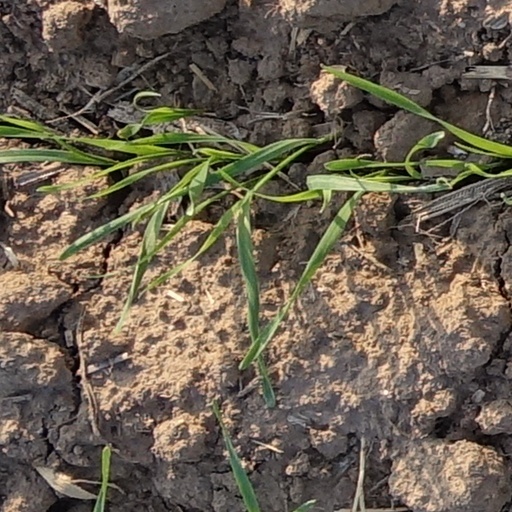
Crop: wheat